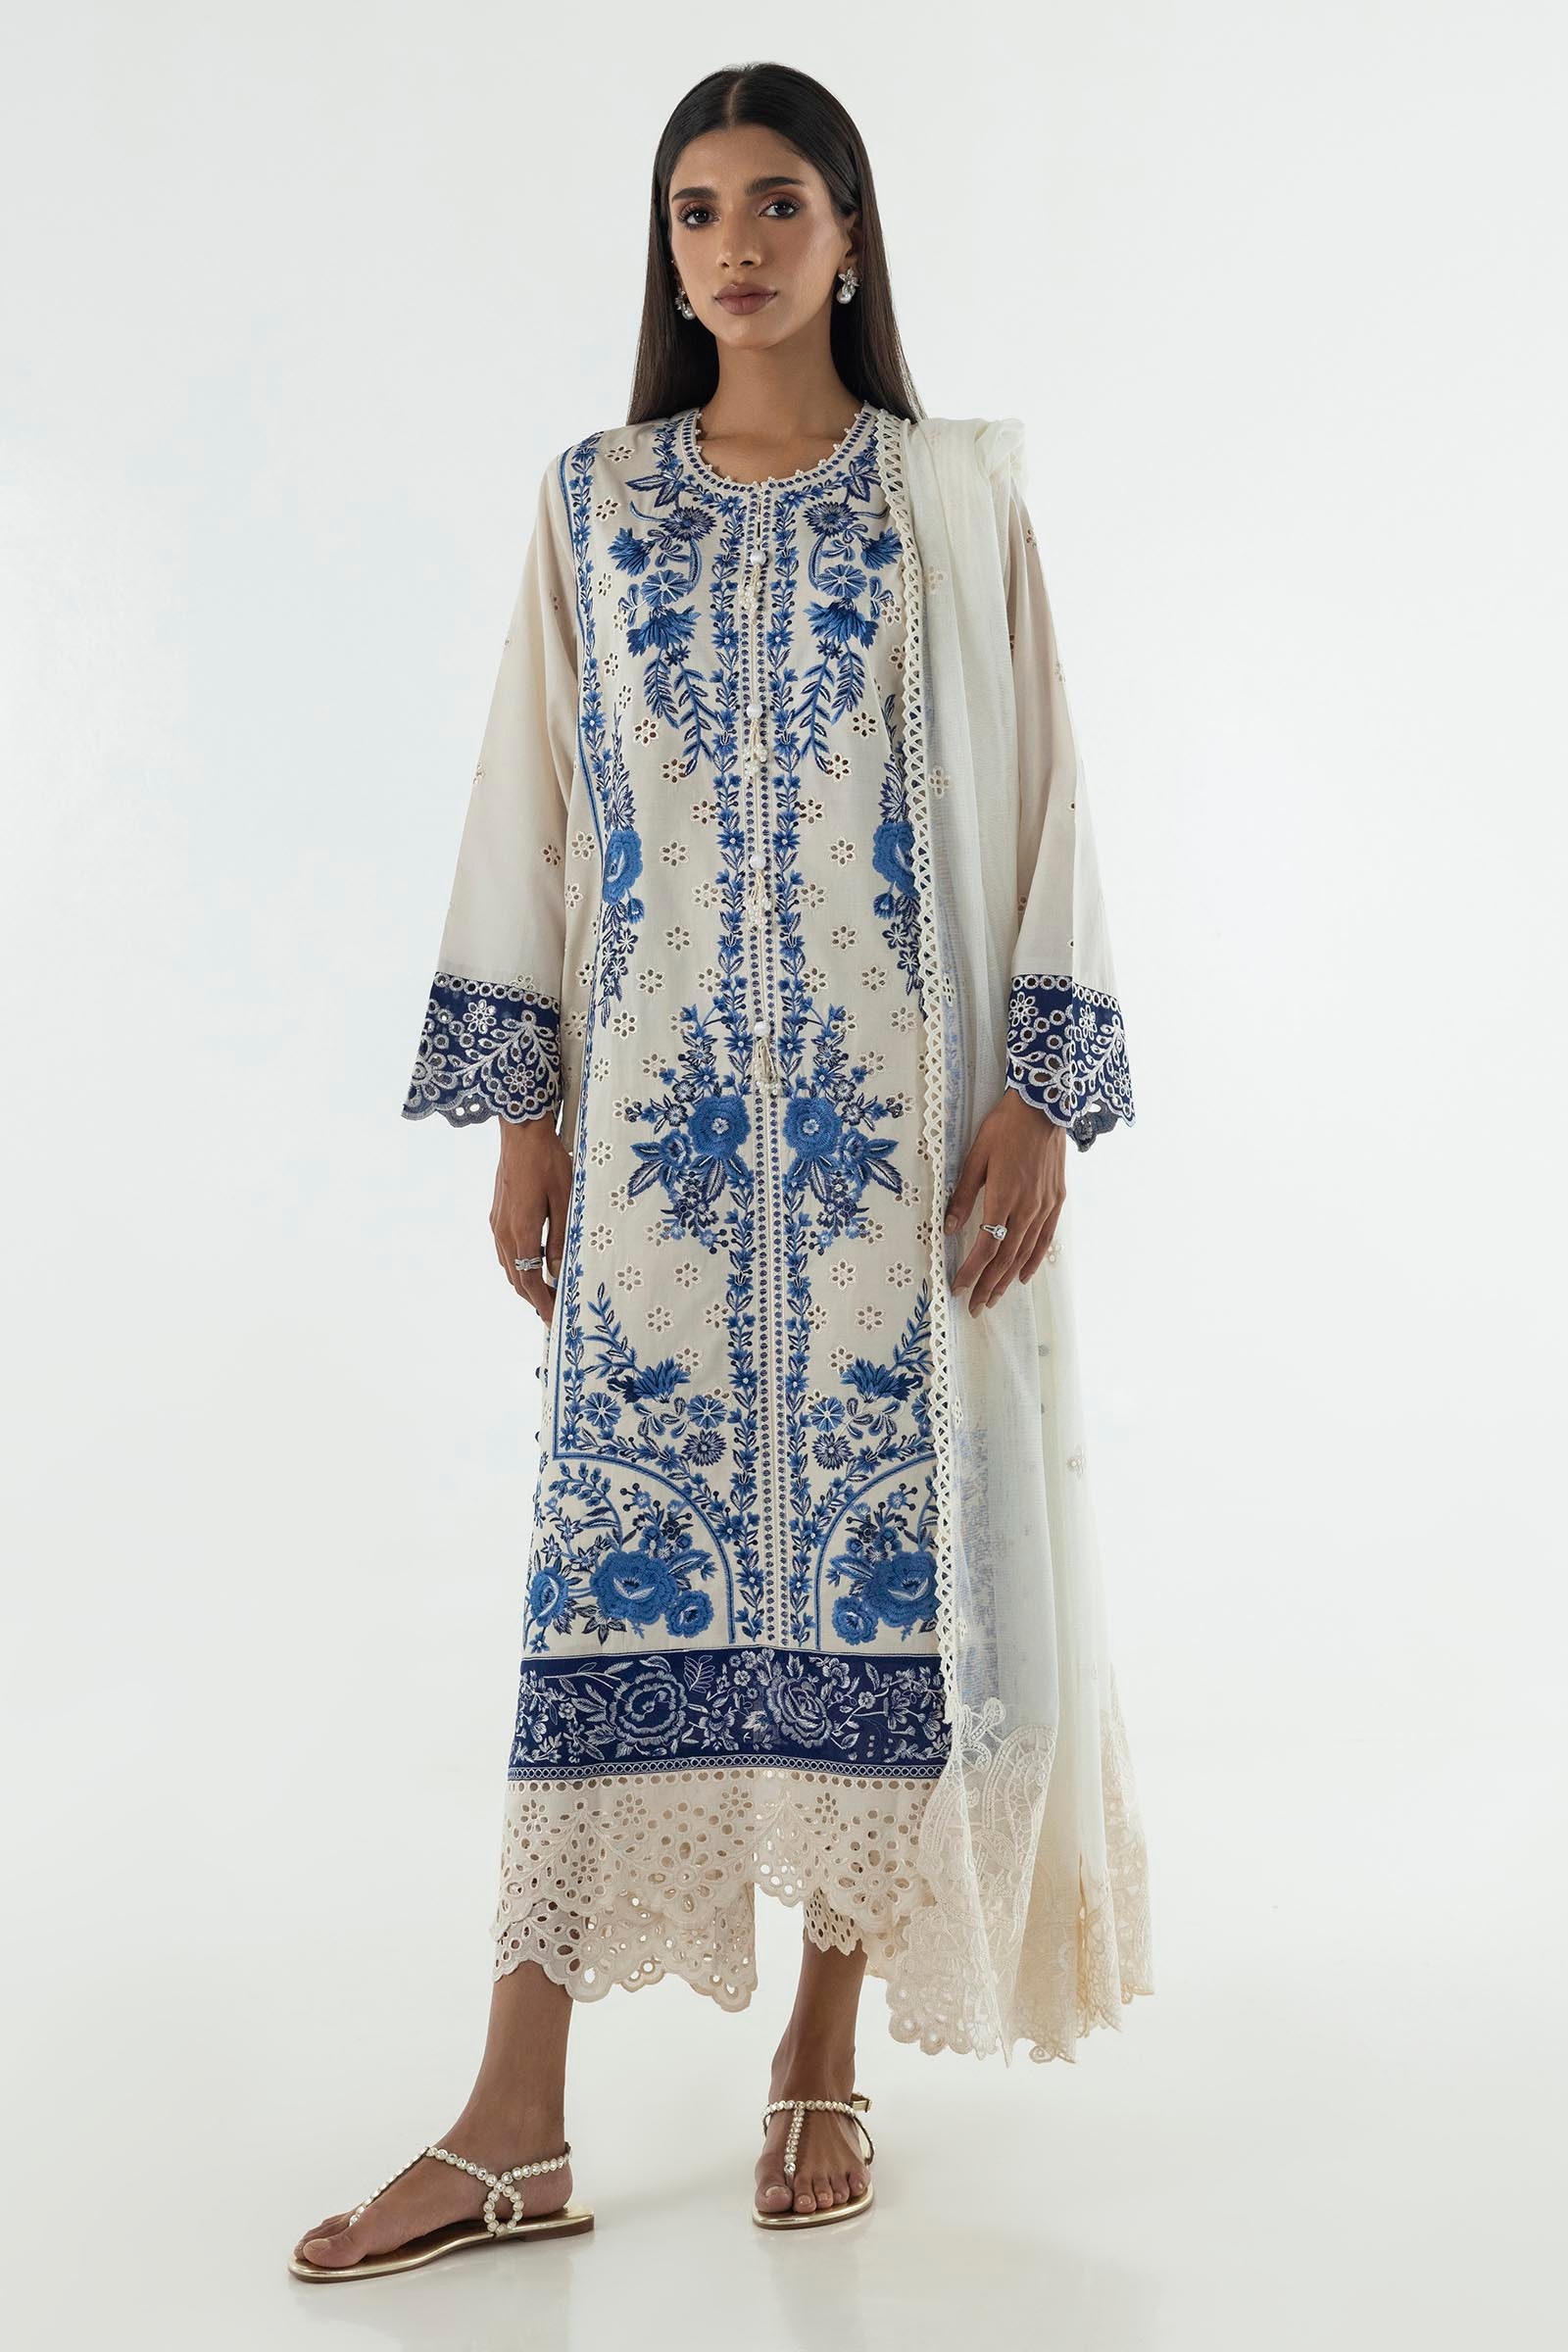
blue kashmiri embroidered cotton tun